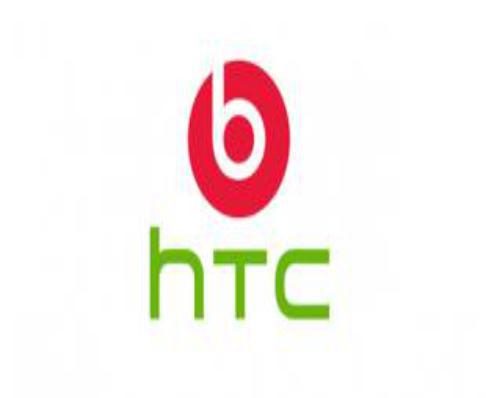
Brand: BEATS BY DRE
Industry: Electronic